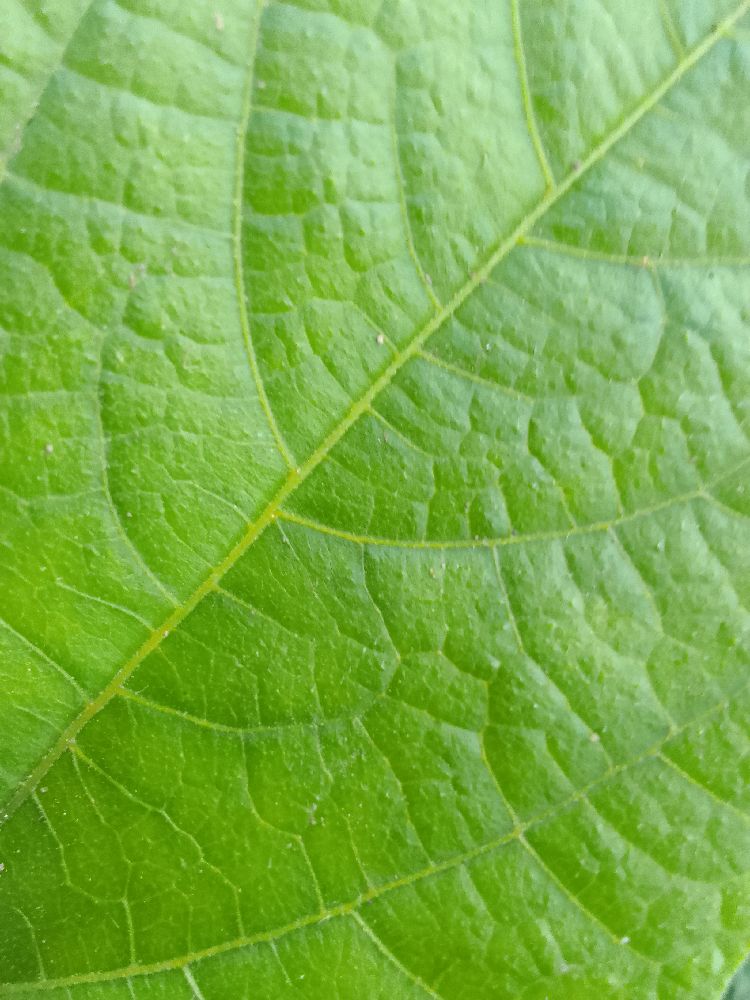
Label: healthy